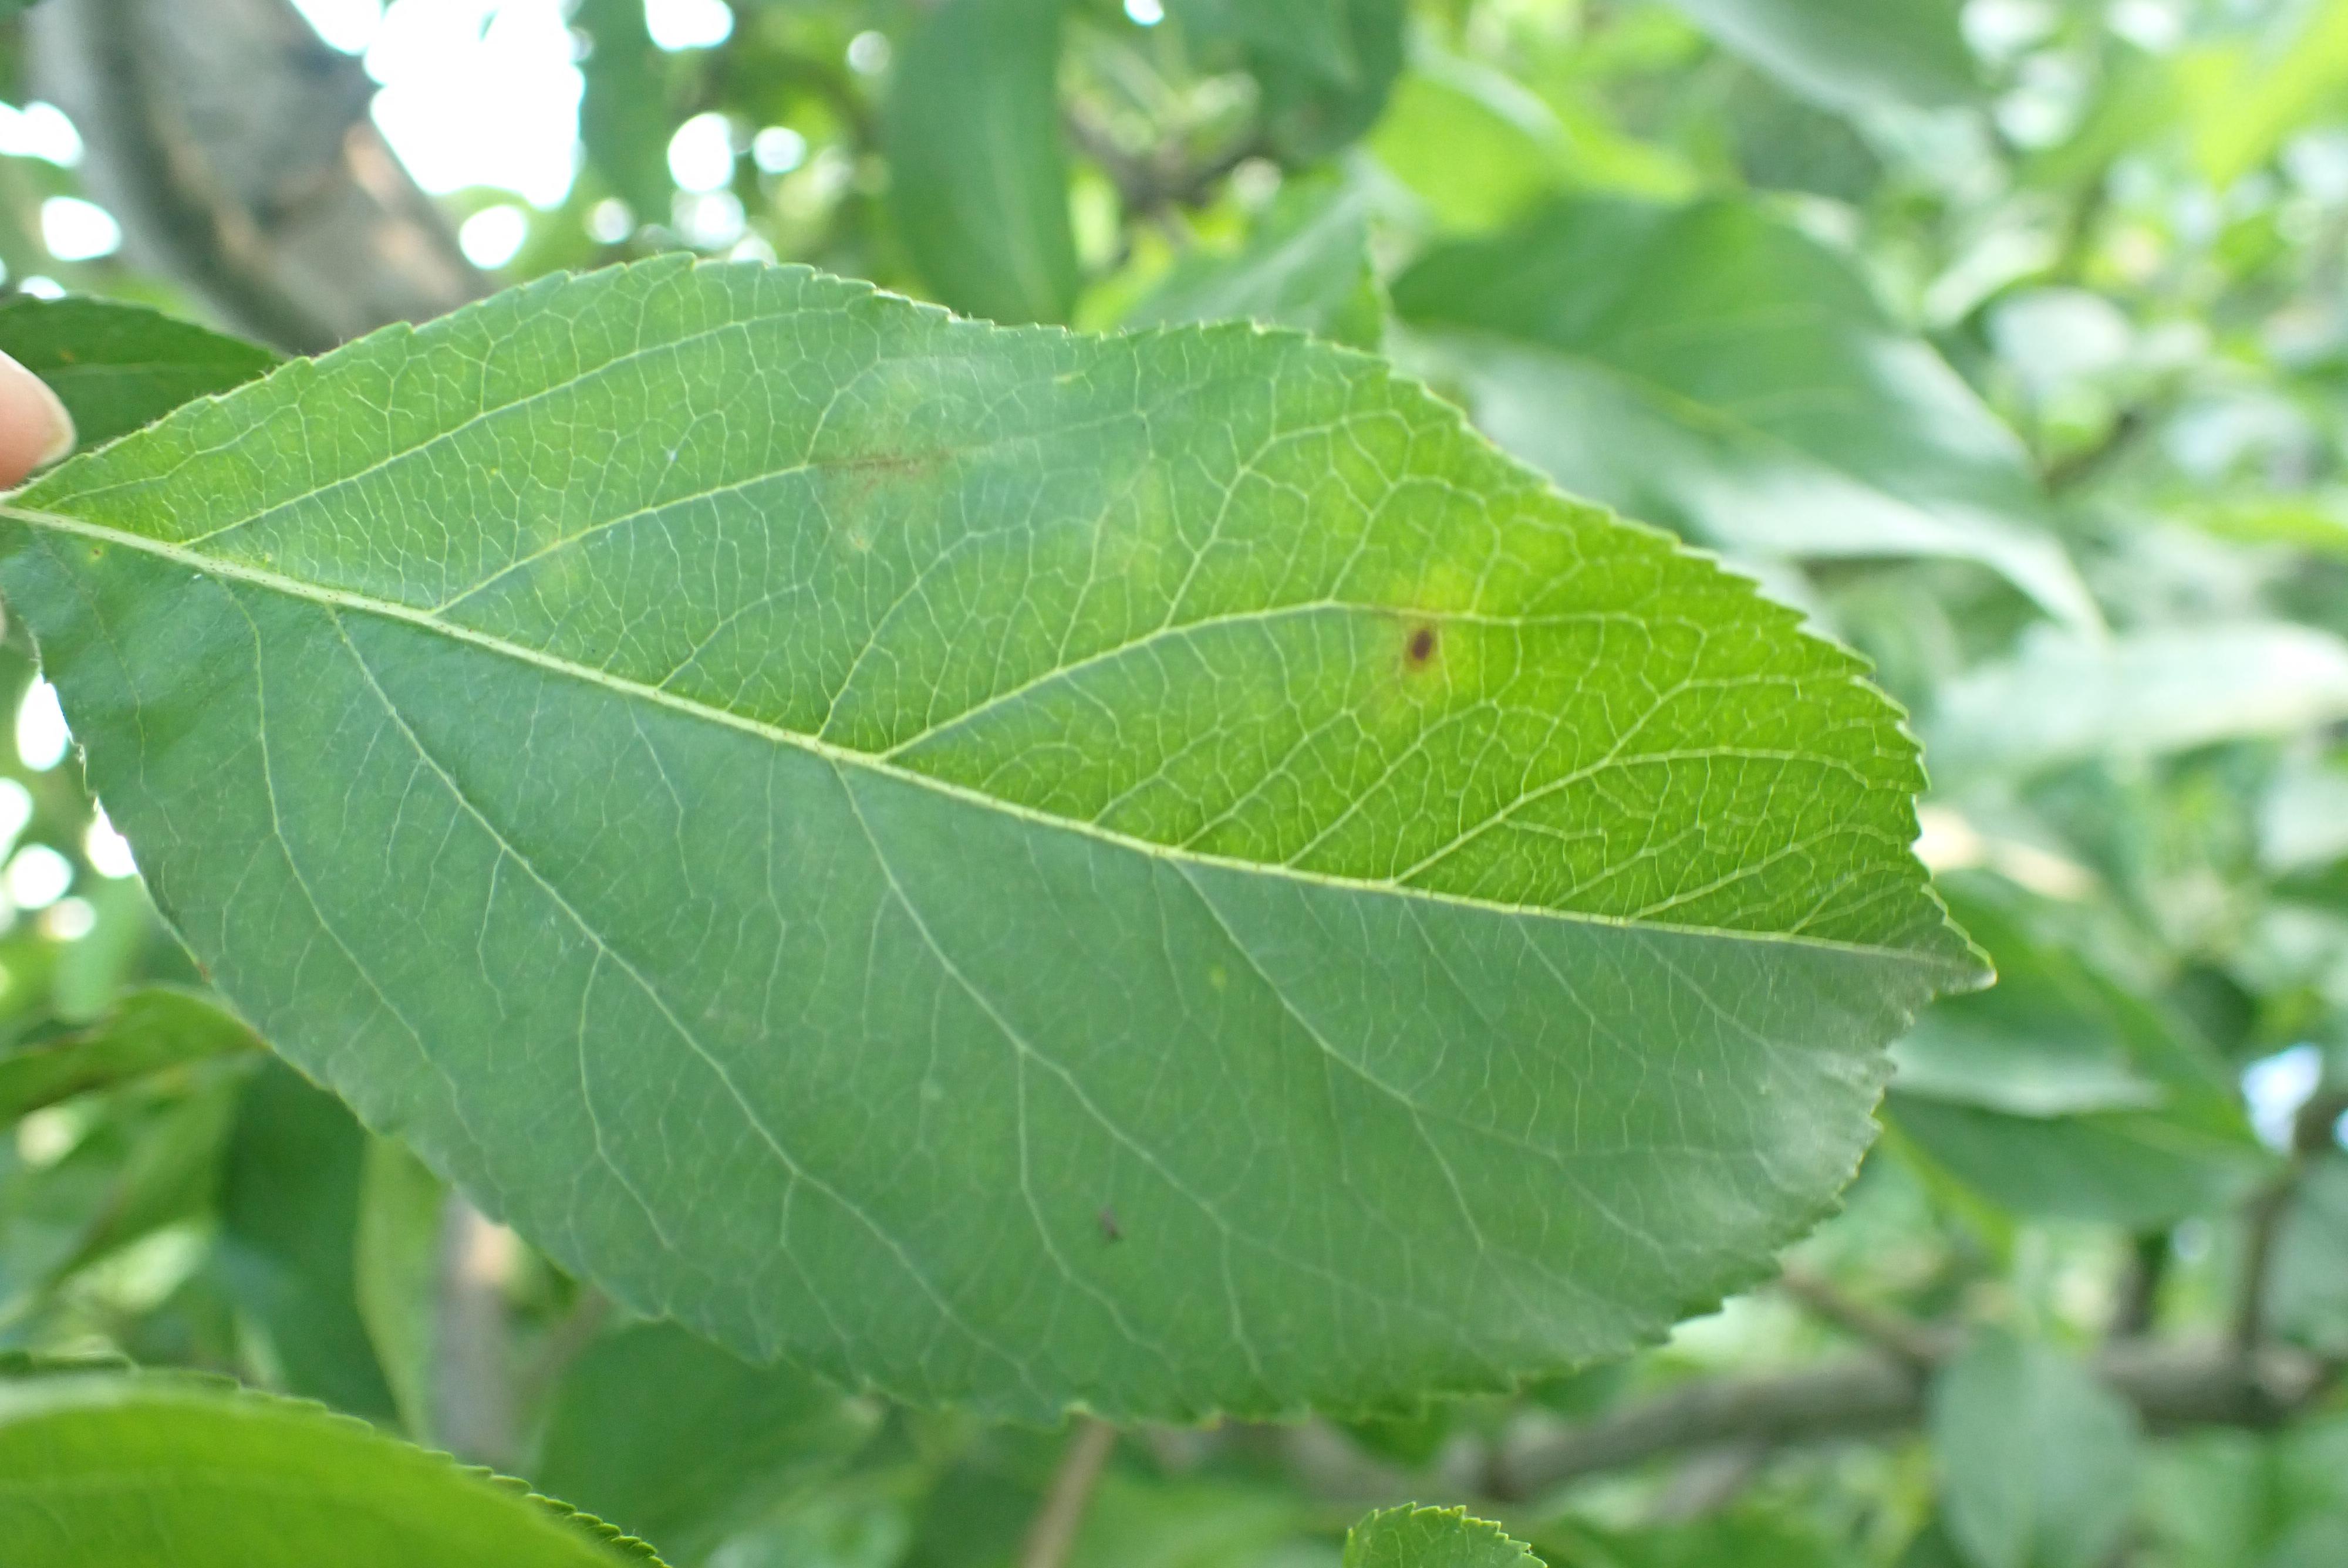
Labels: scab